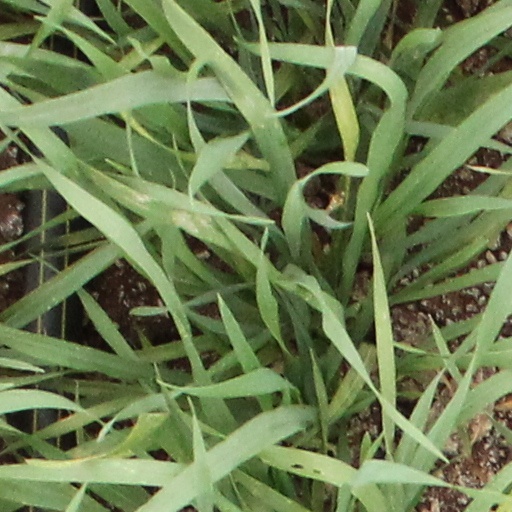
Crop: wheat